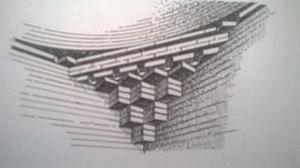
Proto-muqarnas structurel en briques pleines de terre cuite (schéma typique
Les muqarnas sont un motif ornemental de l'architecture islamique depuis l'époque médiévale.